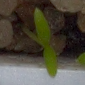
Label: common_chickweed